Good Doctor (South Korean TV series)

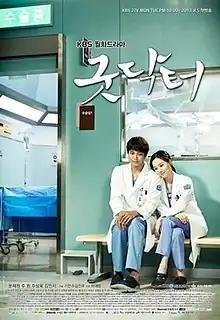
Promotional poster

Good Doctor is a 2013 South Korean medical drama television series starring Joo Won, Moon Chae-won, Joo Sang-wook, Kim Min-seo, Chun Ho-jin, Kwak Do-won, and Ko Chang-seok. It aired on KBS2 from August 5 to October 8, 2013, on Mondays and Tuesdays at 21:55 for 20 episodes. The early working title was "Green Scalpel".